Rupert D'Oyly Carte

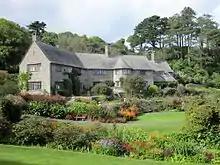
Carte's House at Coleton Fishacre

In 1907, Carte married Lady Dorothy Milner Gathorne-Hardy (1889–1977), the third and youngest daughter of the 2nd Earl of Cranbrook, with whom he had a daughter, Bridget, and a son, Michael (1911–1932). Michael was killed at the age of 21 in a motor accident in Switzerland. In 1925, Carte and his wife had a country house built for them in Kingswear, Devon named Coleton Fishacre. The house is still known for its design features and garden with exotic tropical plants. After her parents' divorce, Bridget D'Oyly Carte took over the house, which her father, who lived in London, would visit for long weekends. She sold the house after his death, and it is now owned by the National Trust.